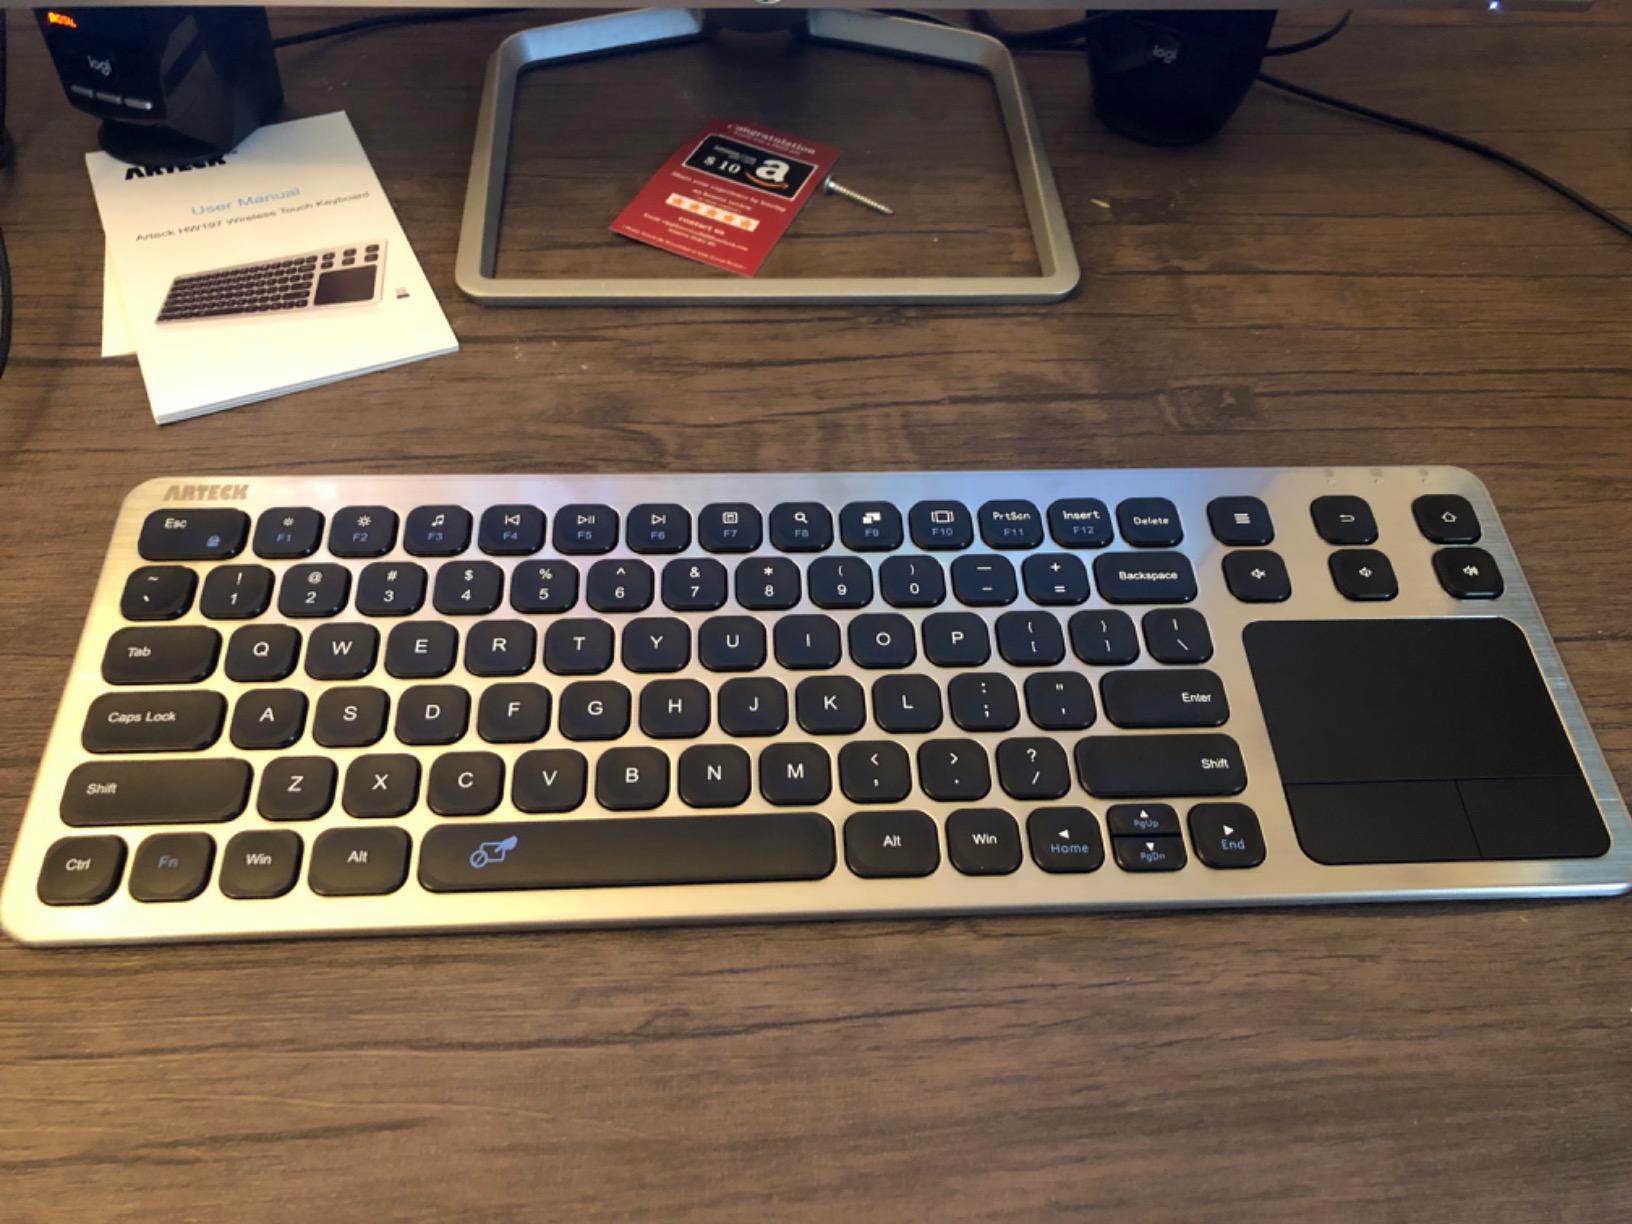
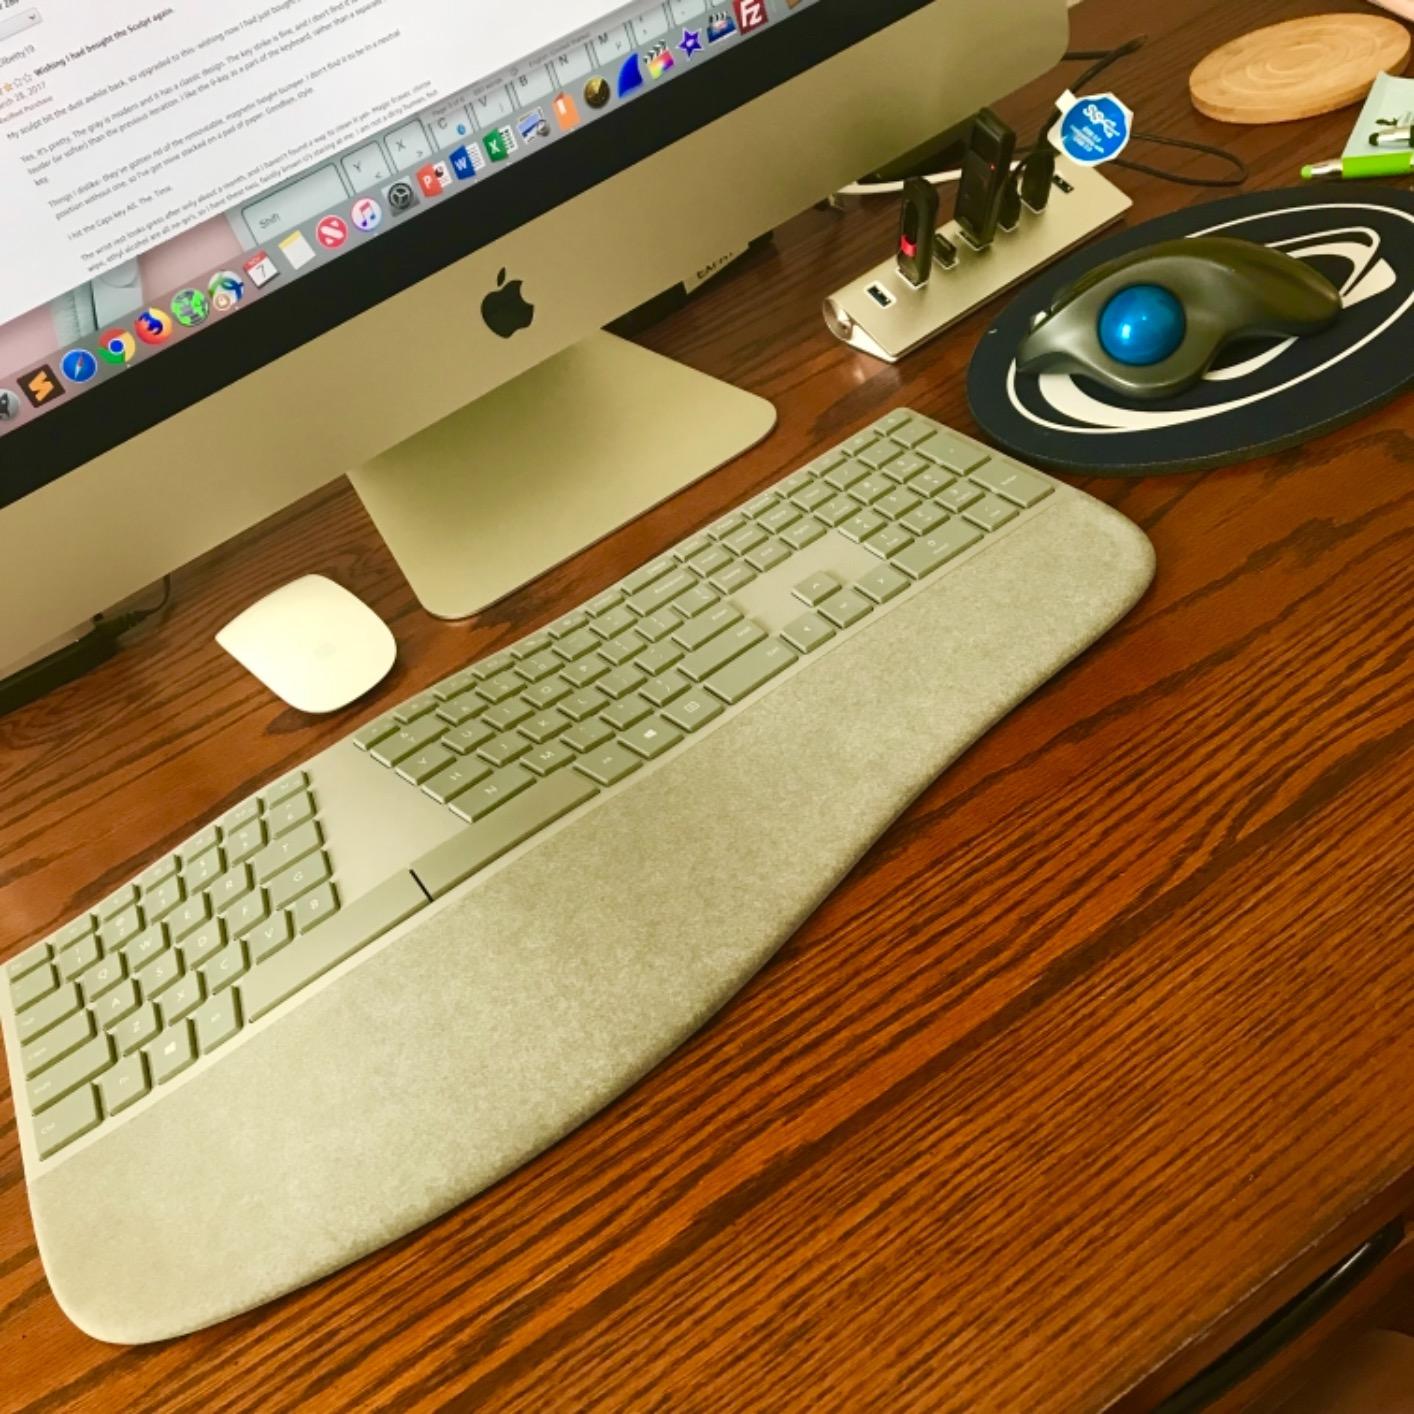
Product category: keyboard
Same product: no